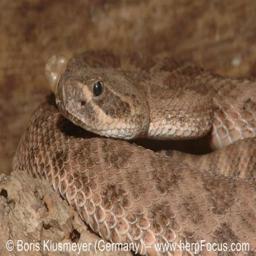
Animal: snakes